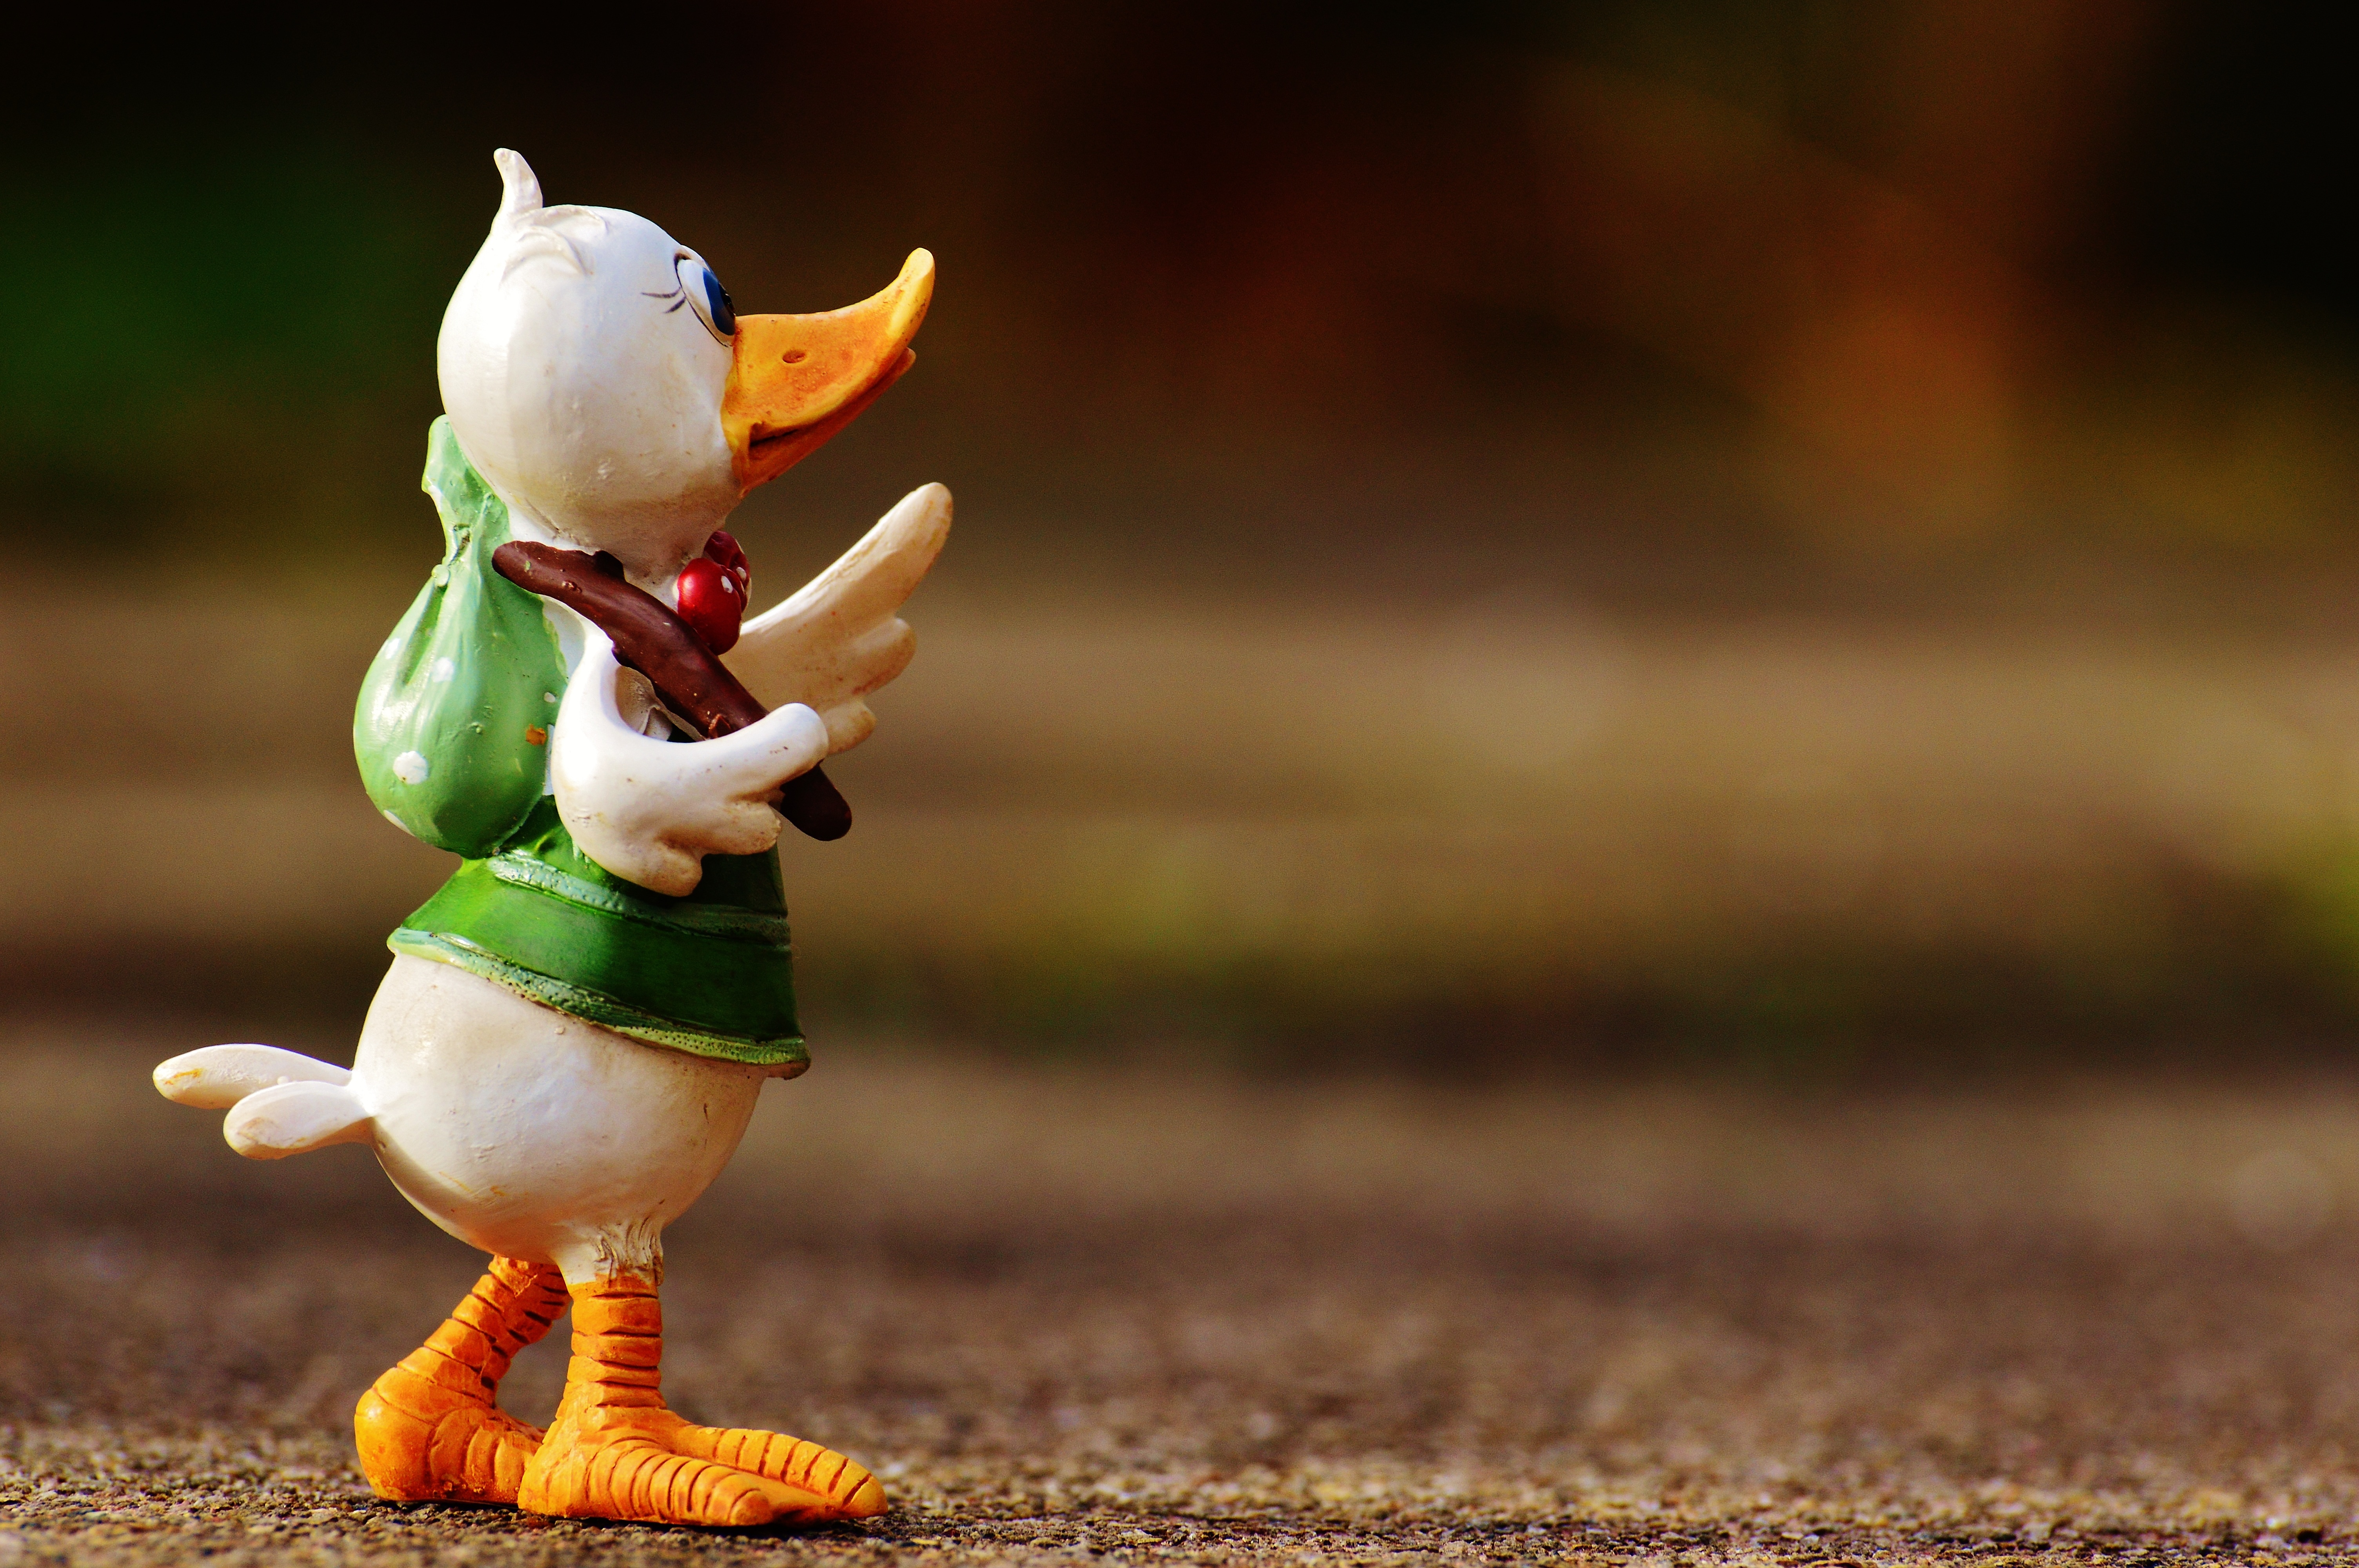
hiking, sweet, flower, animal, cute, travel, green, hike, holiday, toy, luggage, fun, figure, courage, funny, farewell, macro photography, on the go, go away, holdall, new beginning, time for a change